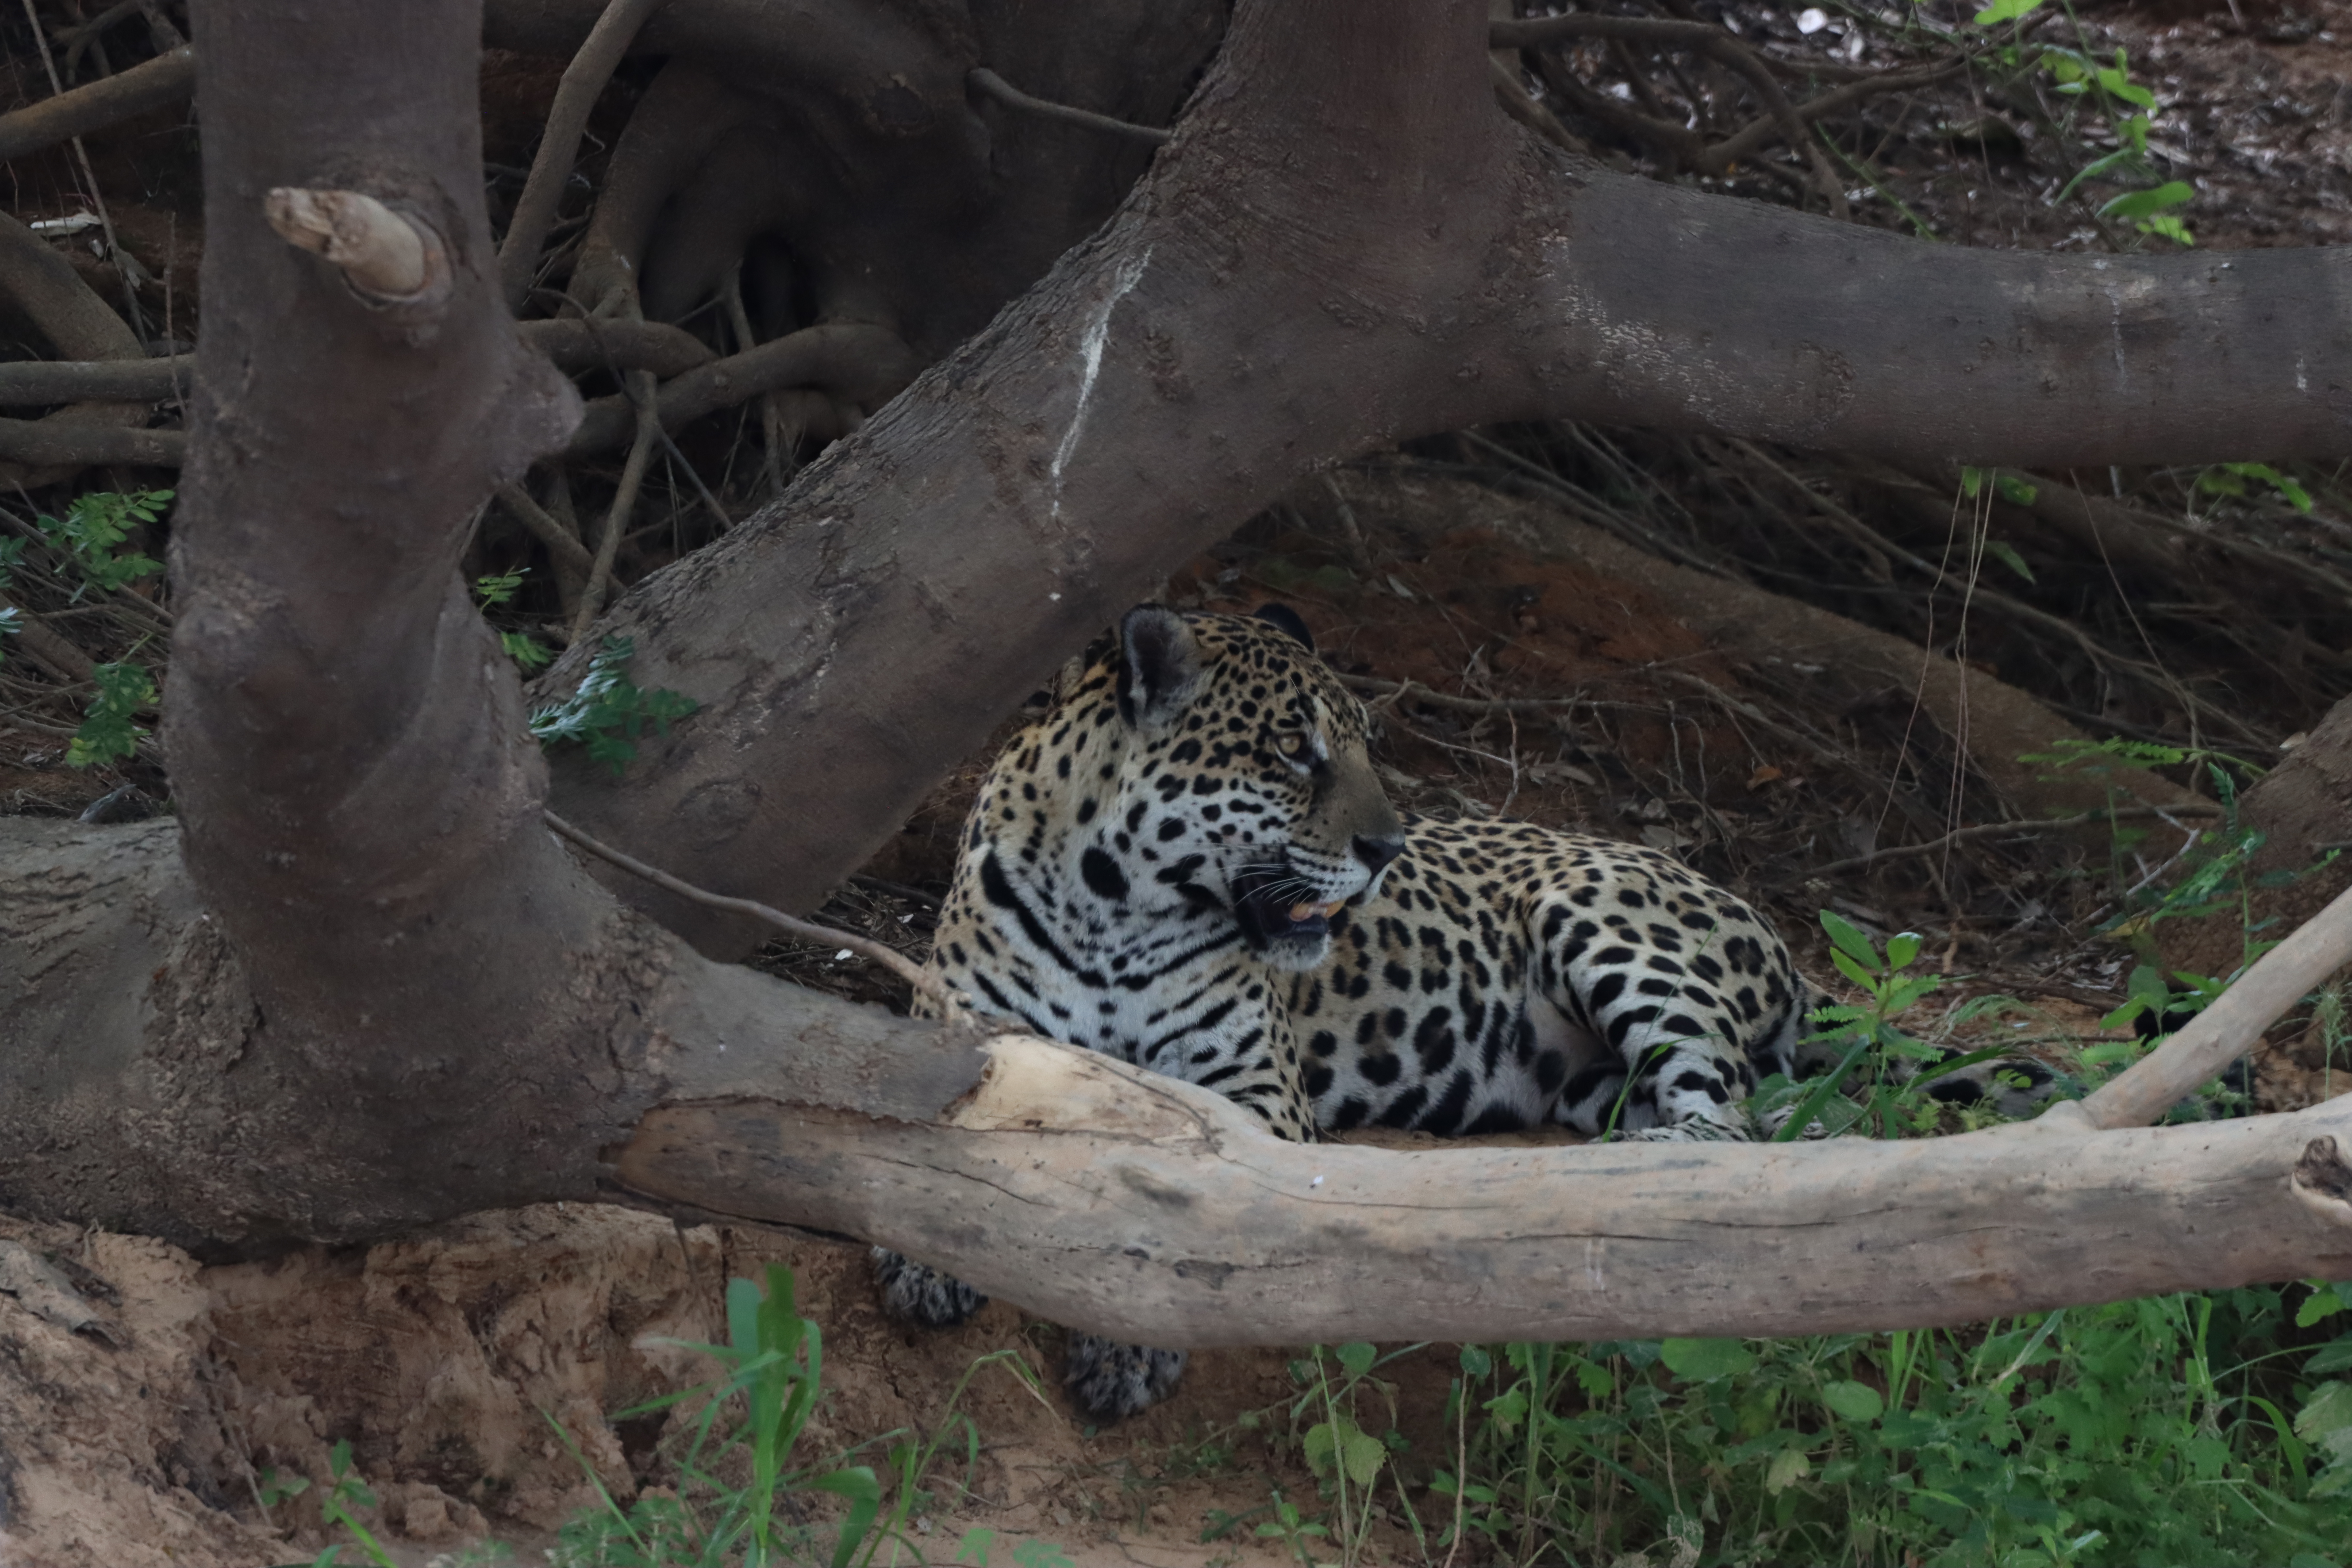
Jaguar: Jaju